Rock music

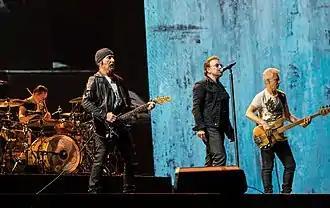
U2 performing on The Joshua Tree Tour in Brussels in 2017

Punk rock was developed between 1974 and 1976 in the United States and the United Kingdom. Rooted in garage rock and other forms of what is now known as protopunk music, punk rock bands eschewed the perceived excesses of mainstream 1970s rock. They created fast, hard-edged music, typically with short songs, stripped-down instrumentation, and often political, anti-establishment lyrics. Punk embraces a DIY (do it yourself) ethic, with many bands self-producing their recordings and distributing them through informal channels.